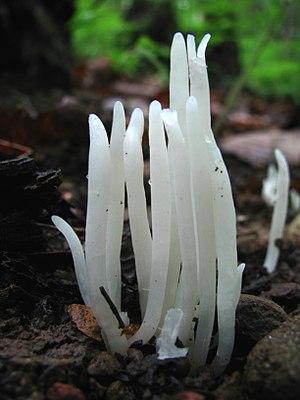
Les Clavariaceae forment une famille de champignons basidiomycètes de l'ordre des Agaricales. Elle est constituée actuellement de sept genres qui présentent tous des formes clavaroïdes, mais que l'on différencie principalement par leur forme : ils peuvent être verticaux, ramifiés, arborescents, résupinés, suspendus ou minuscules.
Clavulinopsis fusiformis, la Clavaire en fuseau, est une espèce de champignons agaricomycètes du genre Clavulinopsis et de la famille des Clavariaceae. Il a été décrit pour la première fois par le botaniste anglais James Sowerby en 1799 sous le nom Clavaria fusiformis, puis a été transféré au genre Clavulinopsis en 1950 par Edred John Henry Corner.
Clavaria est un genre de champignons basidiomycètes de la famille des Clavariaceae. Dans la classification classique, il regroupait un nombre important d'espèces terrestres, plus d'un millier, tous saprophytes et en forme de pilon ou de touffe ramifiée. Les affinités morphologiques qui semblaient unir ces champignons se sont révélées trompeuses et les « clavaires » sont désormais réparties dans de nombreux autres genres et familles.